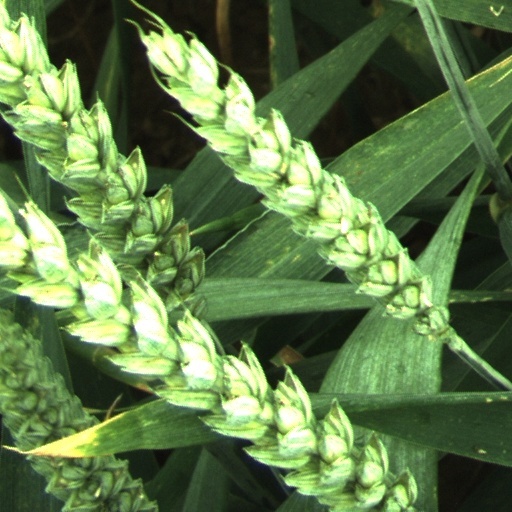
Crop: wheat